Noche de chicas

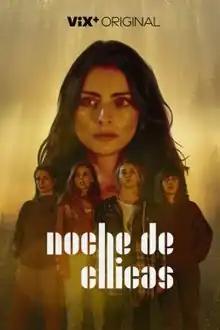

Noche de chicas is a Mexican thriller streaming television miniseries created by Javier Naya and Sergio Cánovas. The series follows a group of friends who take revenge on sexual abusers. It stars Aislinn Derbez, María León, Leticia Dolera, Silvia Alonso and Paula Usero.